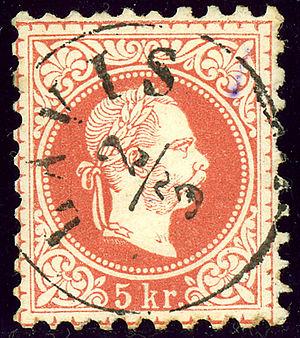
Lavis est une commune italienne d'environ 9 000 habitants située dans la province autonome de Trente dans la région du Trentin-Haut-Adige dans le nord-est de l'Italie.